Bernat II de Cabrera

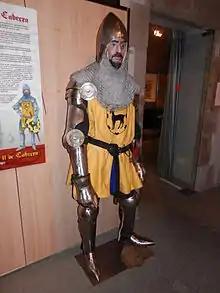
Reproduction of the clothing of Bernat II de Cabrera in the Montseny Ethnological Museum.

Bernat II de Cabrera (1298–1364) was a Catalan nobleman, diplomat, and military commander. Born in Calatayud, he participated in the conquest of Majorca (1343). He commanded the fleet that defeated the Genoese navy and took Alghero in 1353.